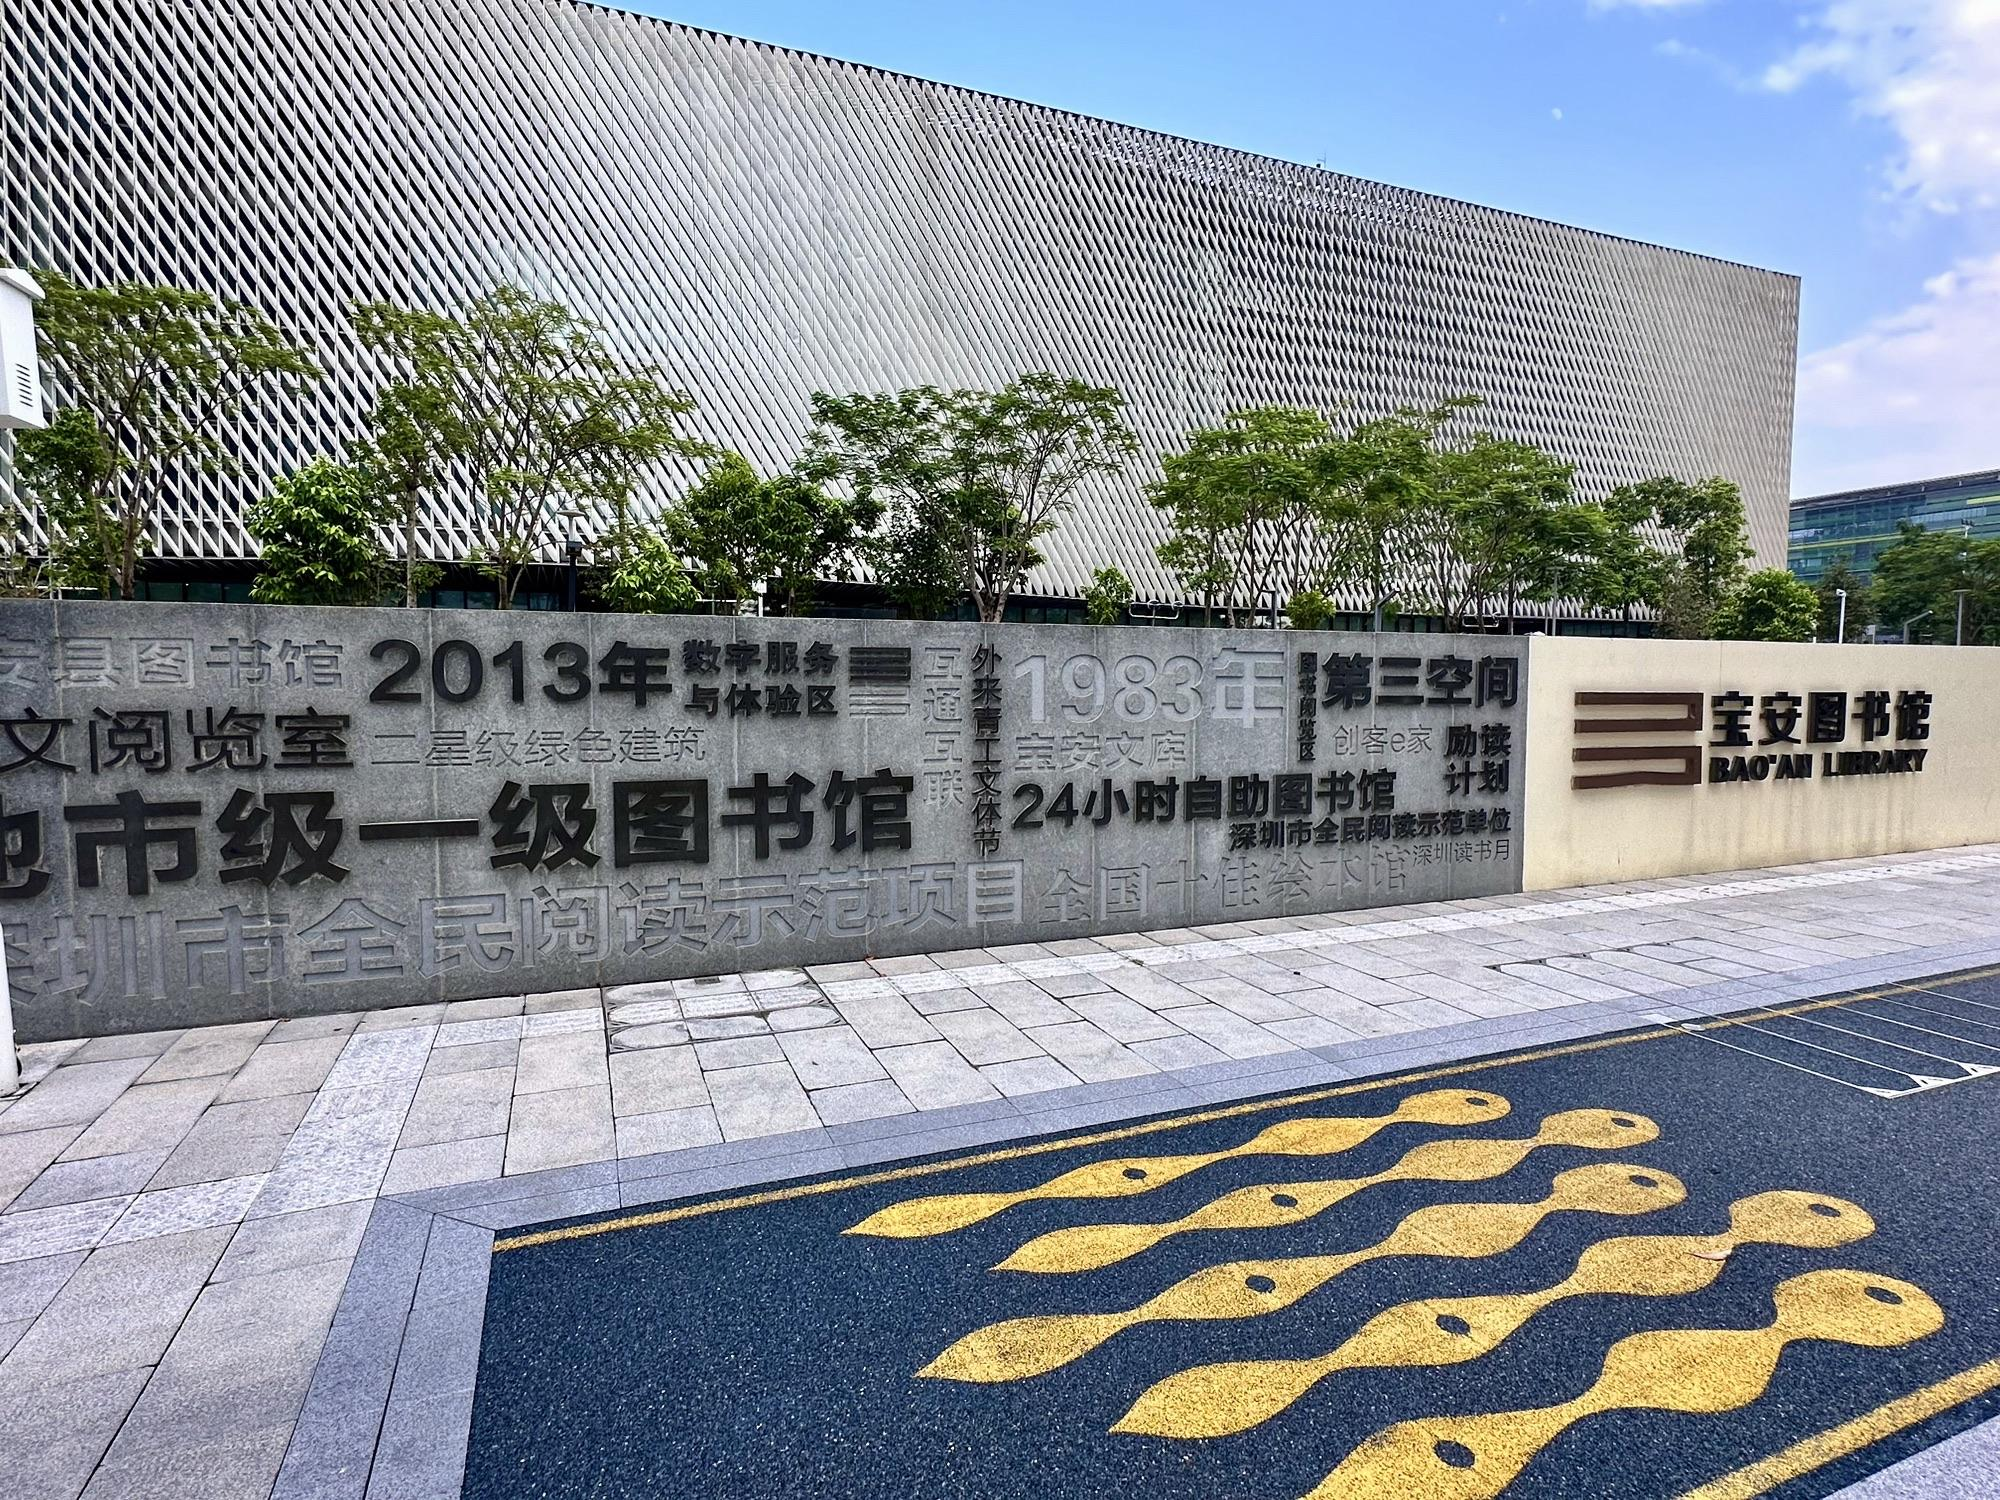
地标名称：宝安区图书馆
所在城市：深圳市·宝安区